Literature in modern Scotland

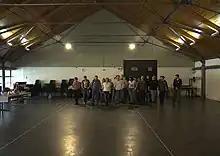
Rehearsal room at the Citizens Theatre in Glasgow

In the 1970s a large number of plays explored the nature of Scottish identity. Historical dramas included Stewart Conn's (b. 1936) "The Burning" (1971) and Hector Macmillan's (b. 1929) "The Rising" (1973). Workplace dramas included Bill Bryden's (b. 1942) "Willy Rough" (1975) and Roddy McMillan's "The Bevellers" (1973). These plays opened the way for a new form of independent and politically committed community theatre. The trend was kicked off by (1971–2008), with their 1973 production of John McGrath's (1935–2002) "The Cheviot, the Stag, and the Black Black Oil". McGrath's work, such as "The Game's a Bogey" (1974), was socialist in intent and took the part of resurgent Scottish nationalism. Independent theatre companies that formed along the lines of this model included TAG (1967–), Borderline Theatre Company (1974–) and Wildcat Stage Productions (1978–).